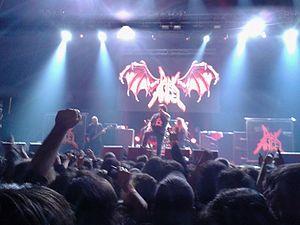
Dark Angel est un groupe de thrash metal, originaire de Los Angeles. Leur style musical lui vaut le surnom de « L.A. Caffeine Machine ». Bien que Dark Angel se soit popularisé parmi le grand public au début de sa carrière, son album Darkness Descends, sorti en 1986, est totalement considéré comme un classique du genre thrash.